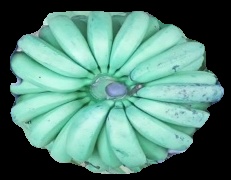
Variety: pachbale
Grade: grade2